Monte Capezzone

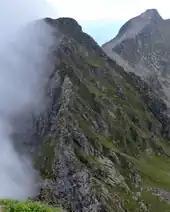
Monte Capezzone (right) and Cima Lago

The mountain is located at the tripoint between three valleys: Valstrona, Valle Anzasca and Valle Mastallone (the latter a side valley of Valsesia). The Sesia/Anzasca wayer divide goes on westwards with Monte Mora and Cima Cresta . From the summit of Monte Capezzone starts the dividing range between Val Strona and Val Mastallone which, heading South, after the "Colle della Crocetta" and the "Cima Lago" reaches the Altemberg (Alpi Cusiane). Estwards the water divide between the valleys of the Strona and the Anza heads towards the Monte Massone. Administratively the summit of Monte Capezzone is the tripoint where the borders of the comunes of Rimella (VC), Calasca-Castiglione (VB) and Valstrona (VB) meet. Close to the main elevation of the mountain stands a cross.